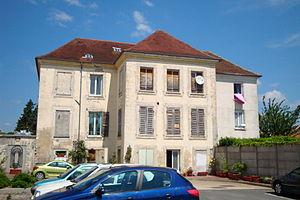
Ancien couvent des Minimes à Brie-Comte-Robert Português: Antigo convento das Minimes em Brie-Comte-Robert
Brie-Comte-Robert, nommée localement Brie, est une commune francilienne située à l'ouest du département de Seine-et-Marne. Capitale historique de la Brie française, la commune est située sur la bordure du plateau de la Brie.